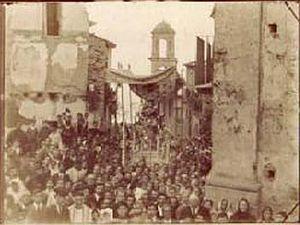
Notre-Dame du Mont-Carmel est l'un des divers noms de la Vierge Marie. Sa dénomination procède du mont Carmel, en Terre Sainte, un nom qui dérive de Karmel ou Al-Karem et que l'on pourrait traduire par jardin. Des ordres religieux carmélites existent aujourd'hui dans le monde, masculins et féminins, dédiés à cette figure mariale.